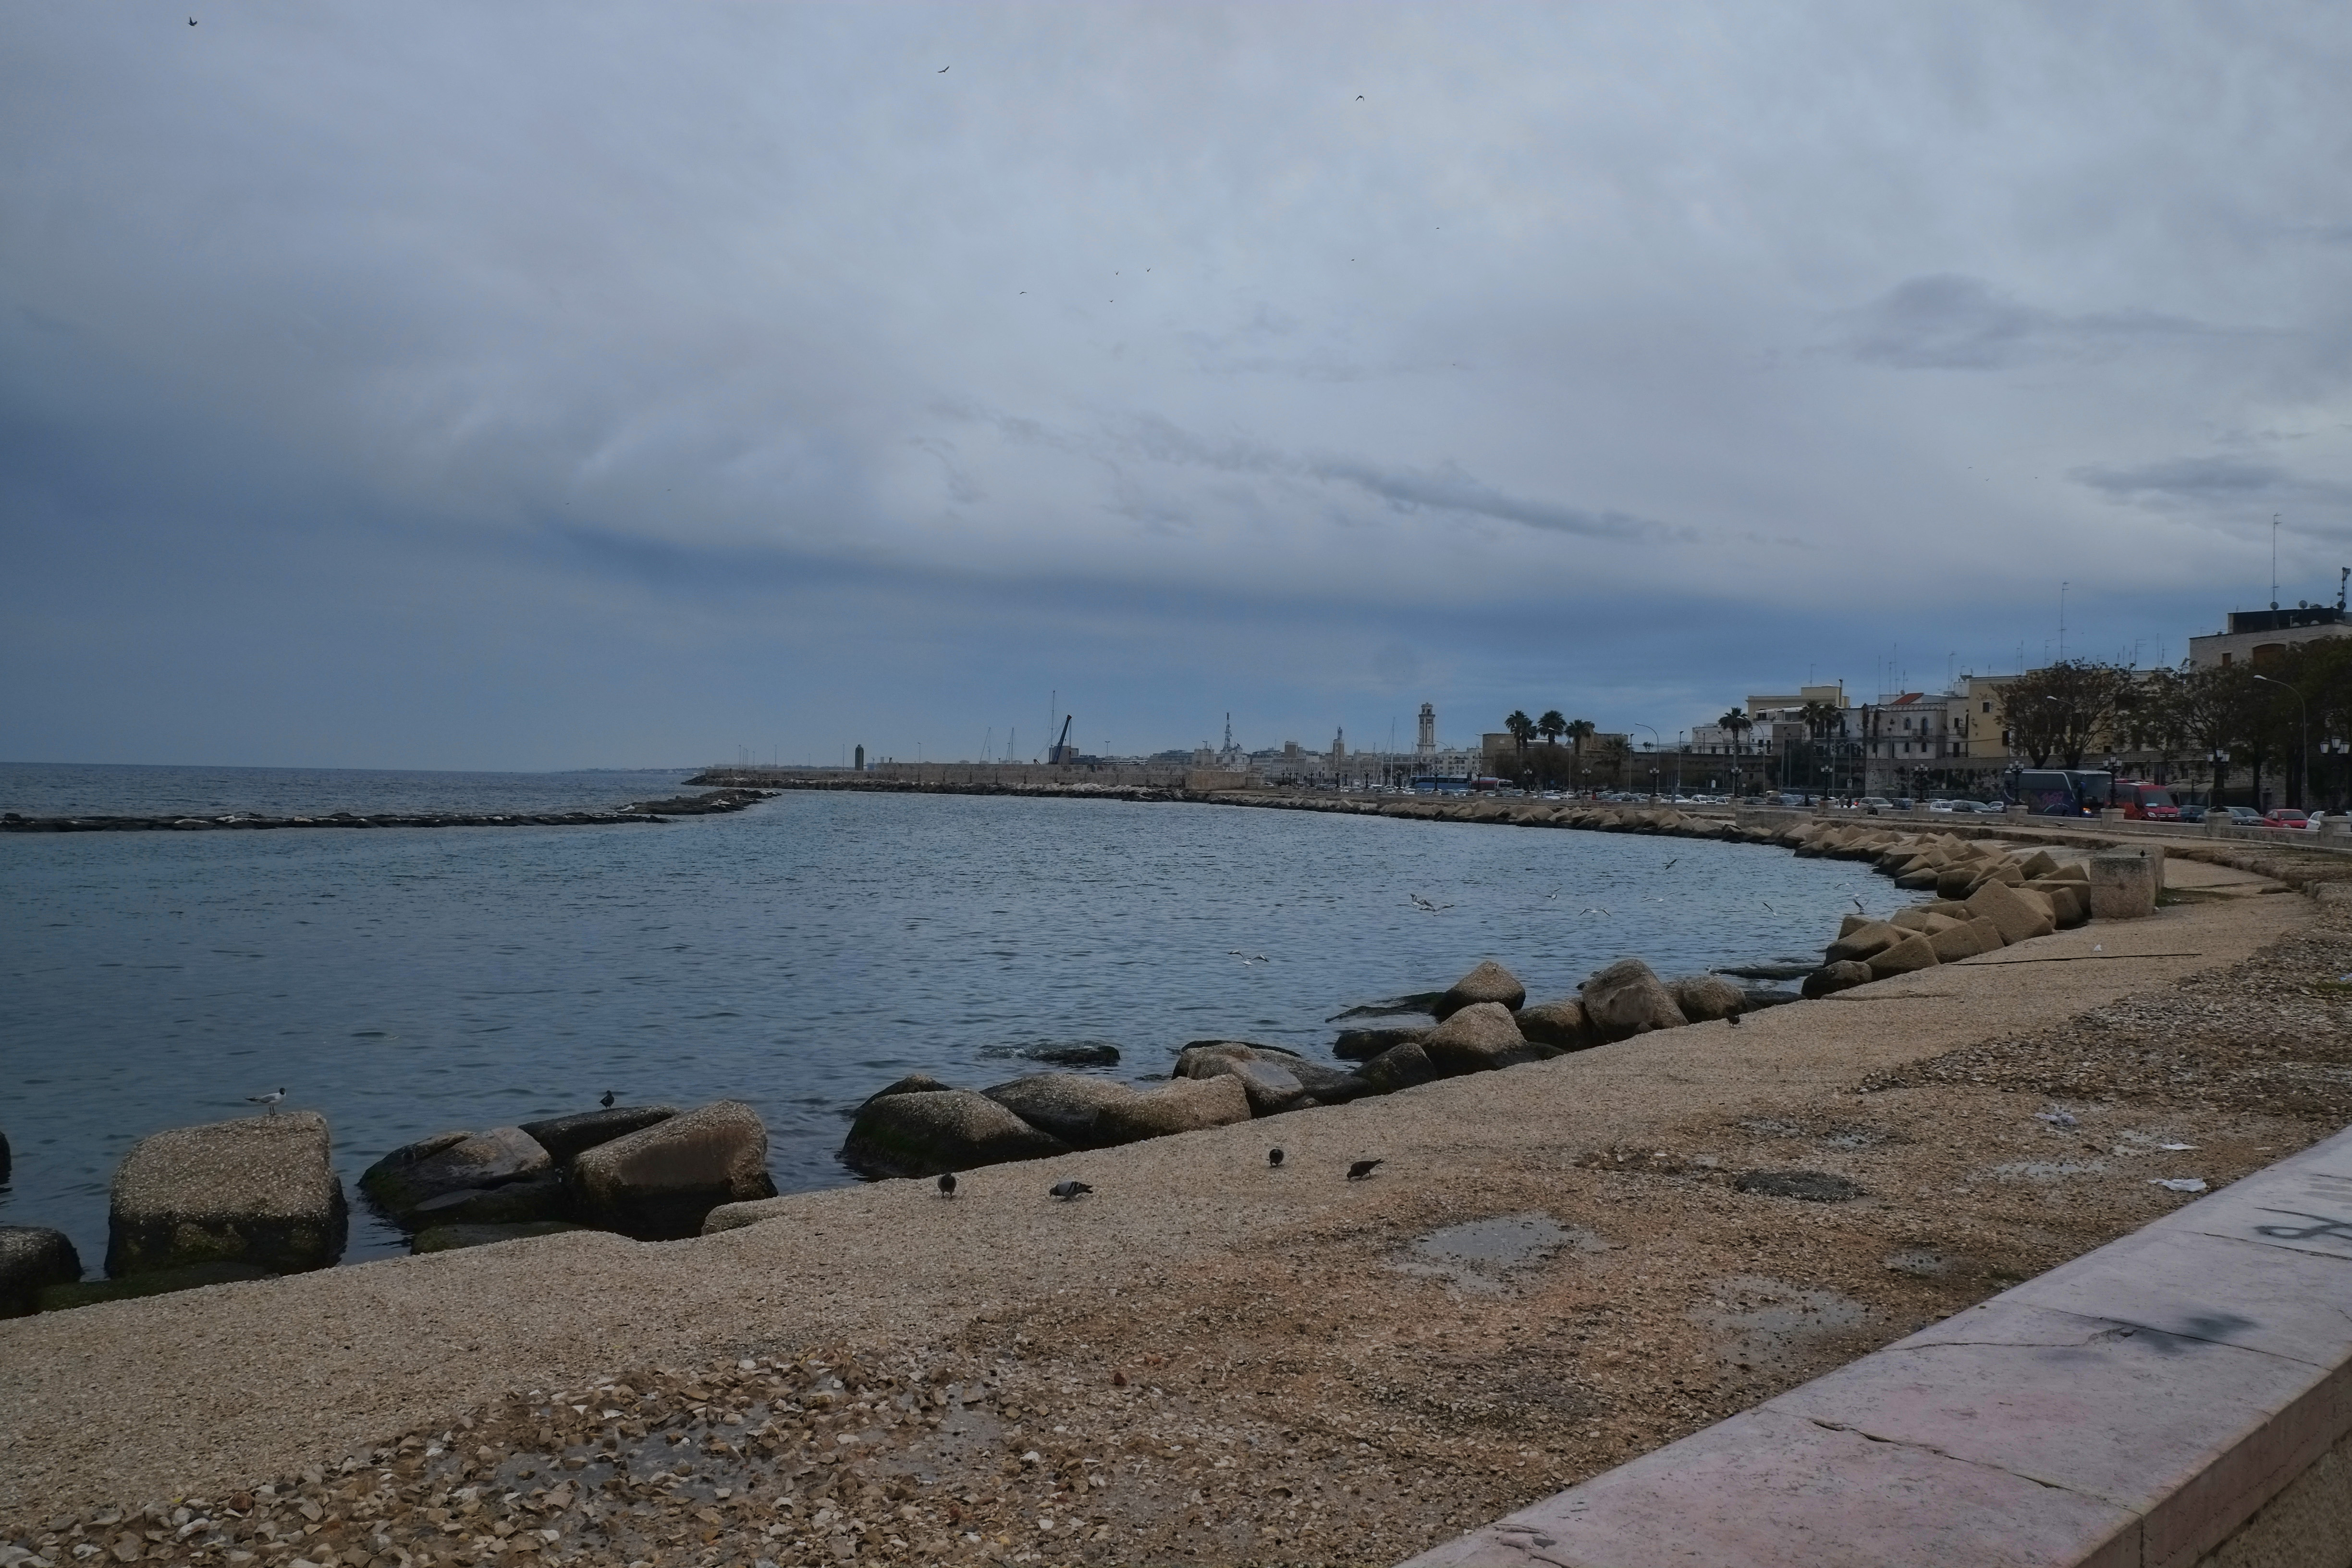
beach, sea, coast, water, ocean, horizon, cloud, shore, lake, river, bay, italy, reservoir, body of water, fuji, loch, fujix, fujixe1, e1, bari